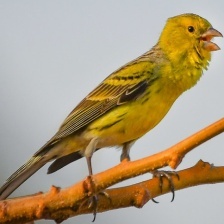
Species: CANARY
Scientific name: SERINUS CANARIA DOMESTICA